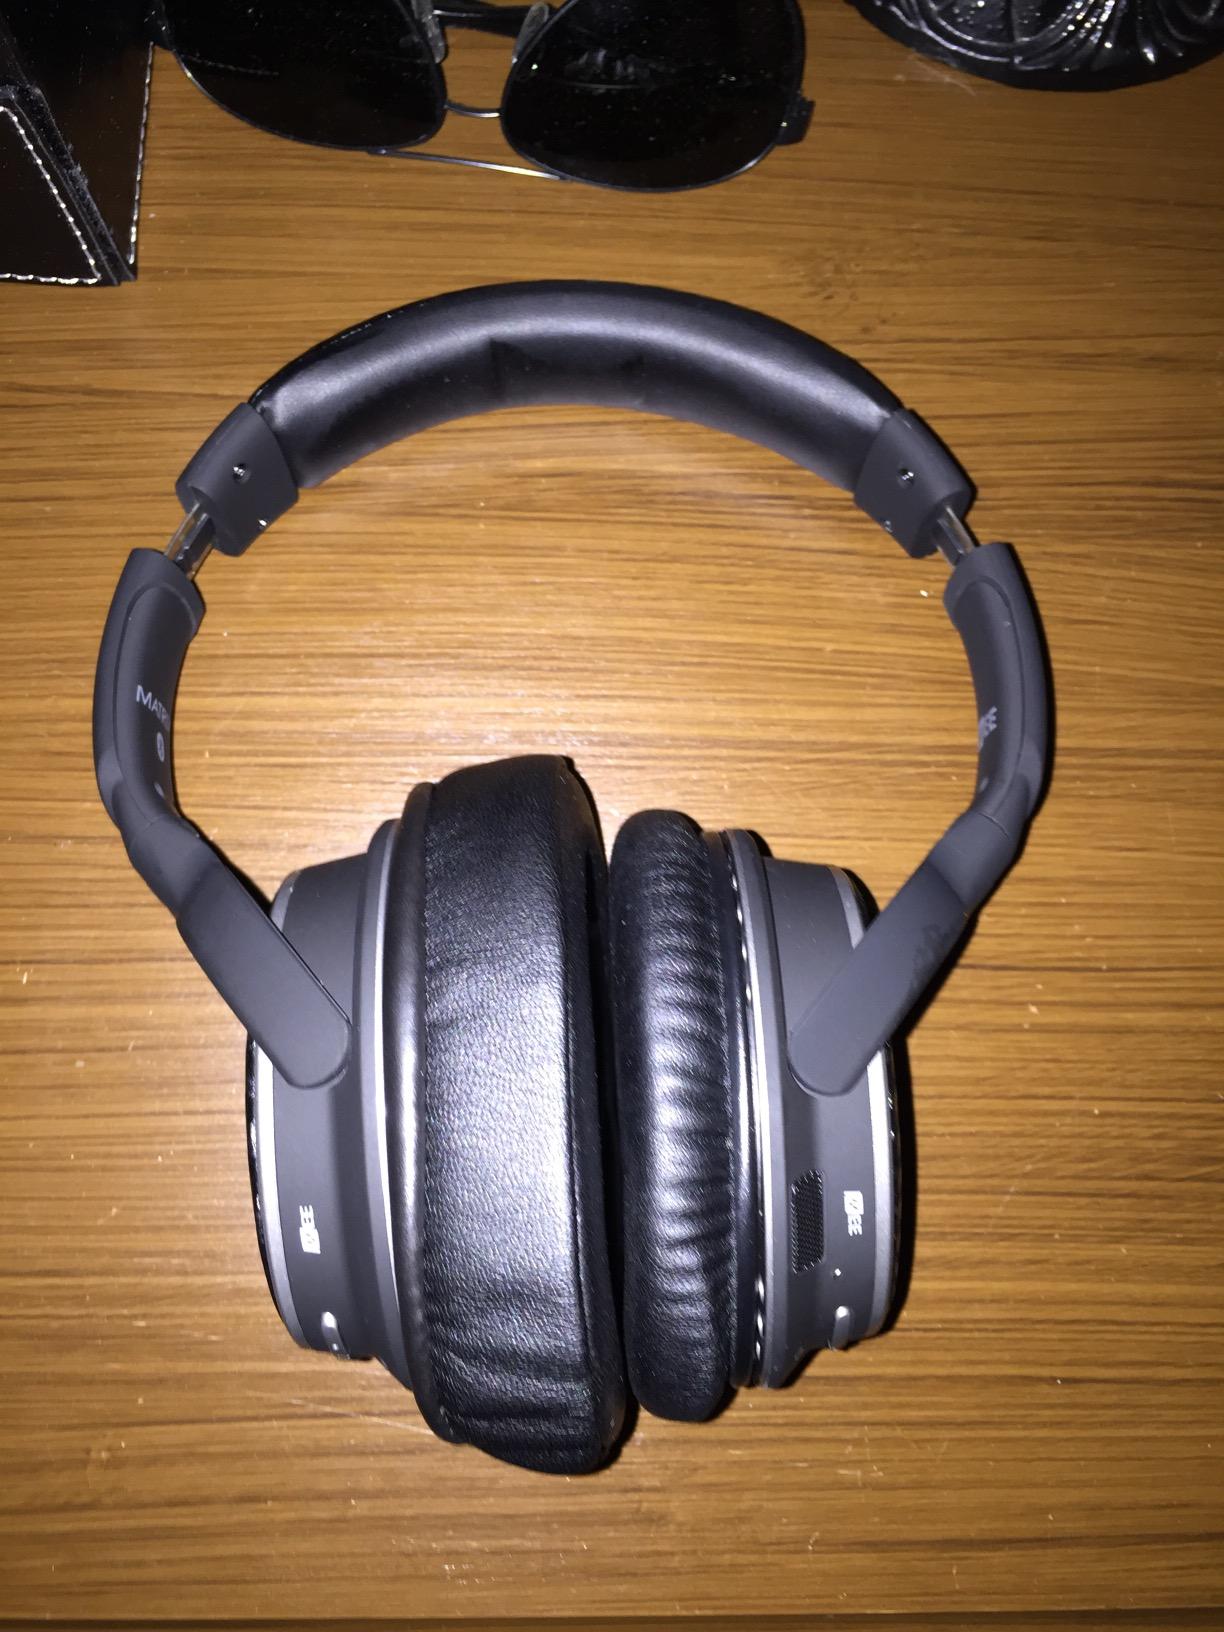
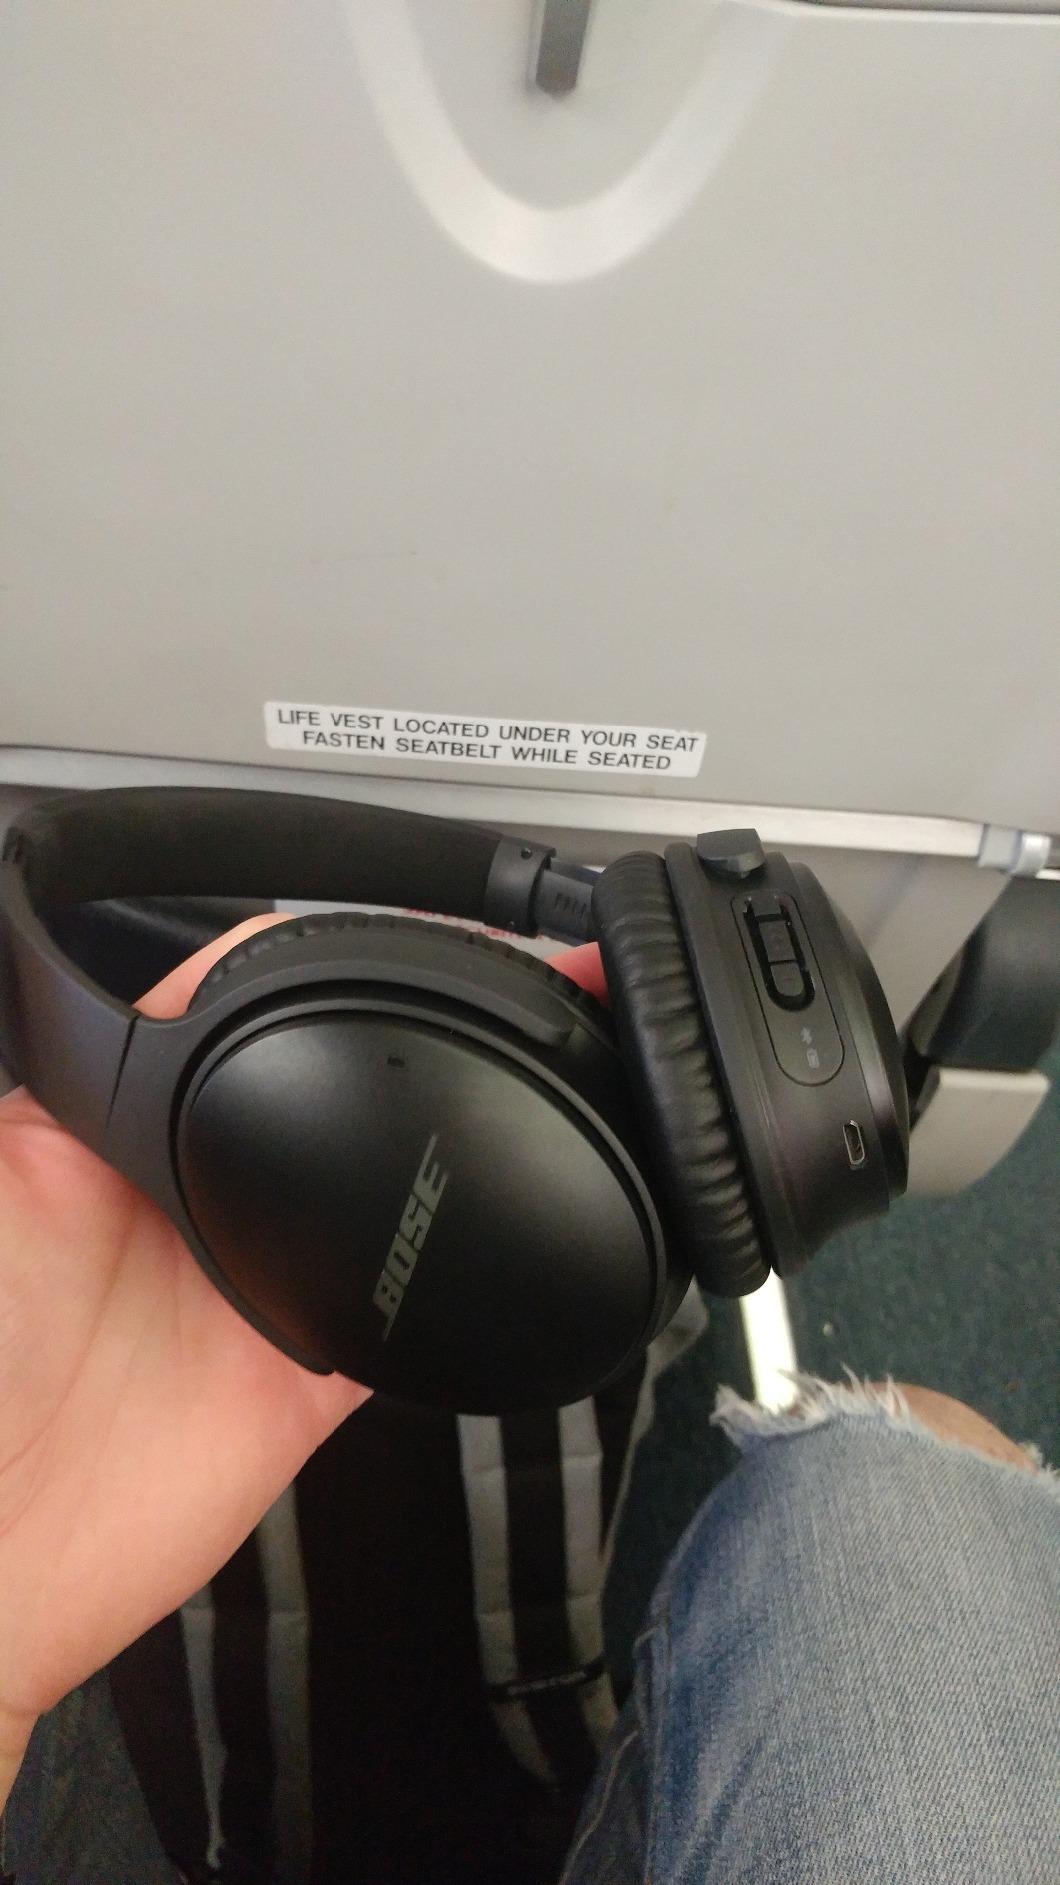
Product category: headphones
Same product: no